Matt Walden

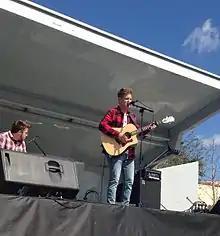
Matt Walden performs at the Bradenton Riverwalk Regatta on Feb 7, 2015

In 2010, as a freshman in high school, Walden won the GTE Federal Credit Union Suite Caroline Strawberry Jam talent contest and performed at the Strawberry Festival with singer-songwriter and Sony/ATV recording artist Caroline Kole.